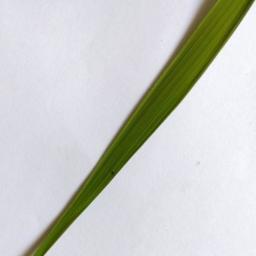
Label: Rice___Healthy